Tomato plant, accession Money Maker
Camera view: vertical (180 deg); turntable rotation: 210 degrees
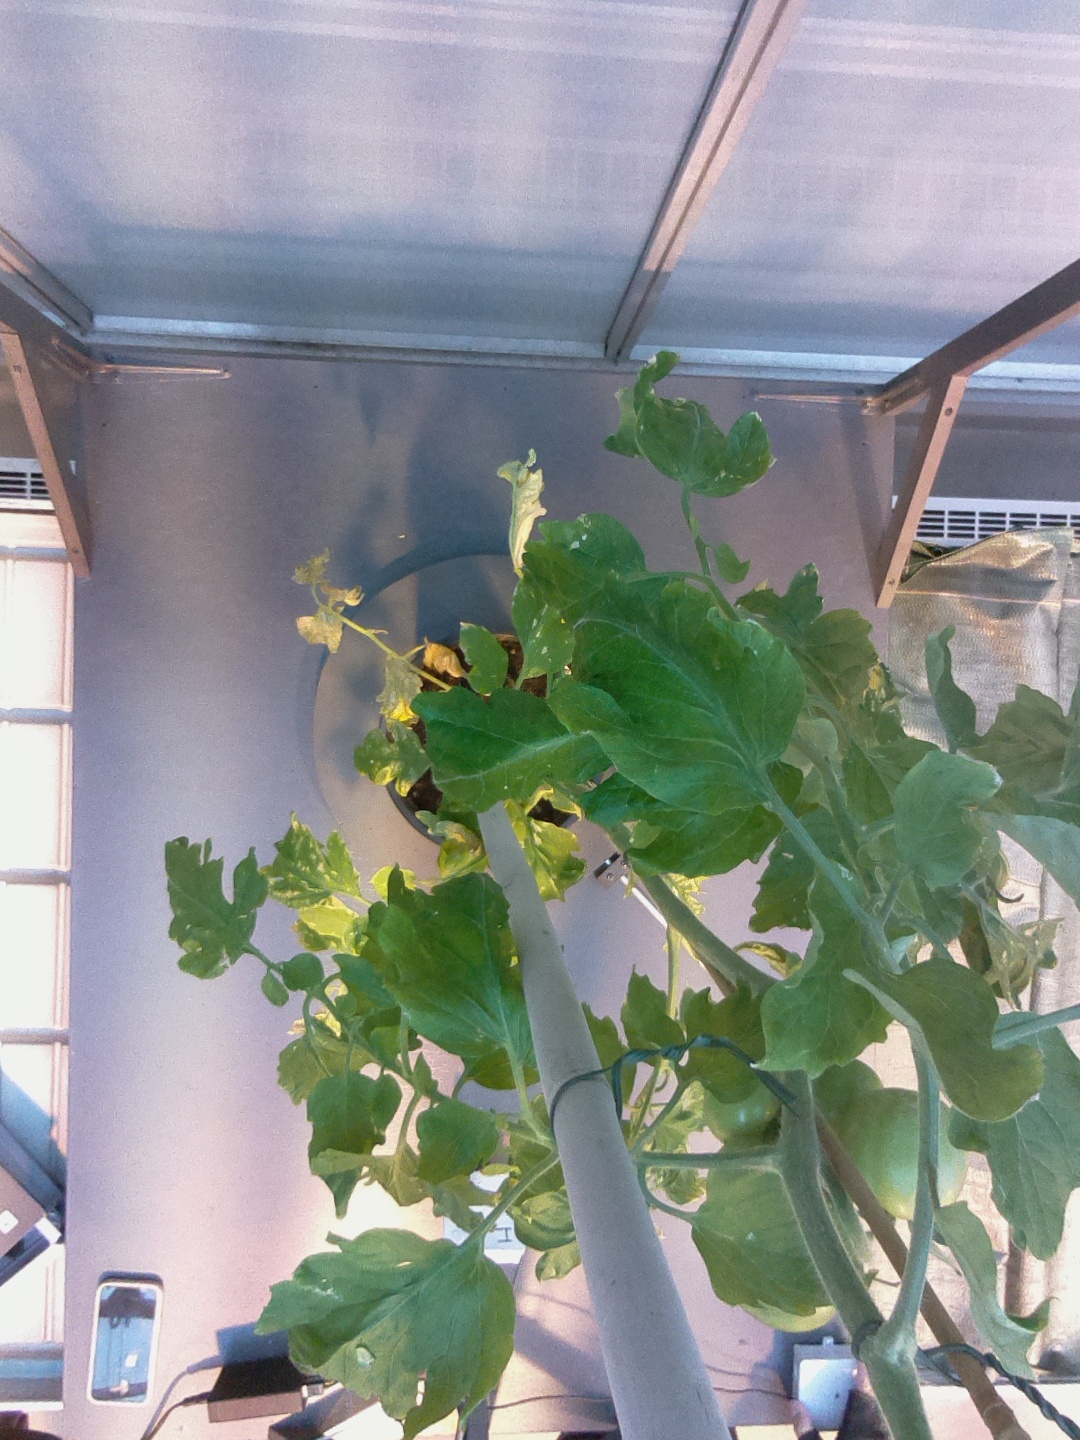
BBCH growth stage 76: 60%-70% of final fruit size